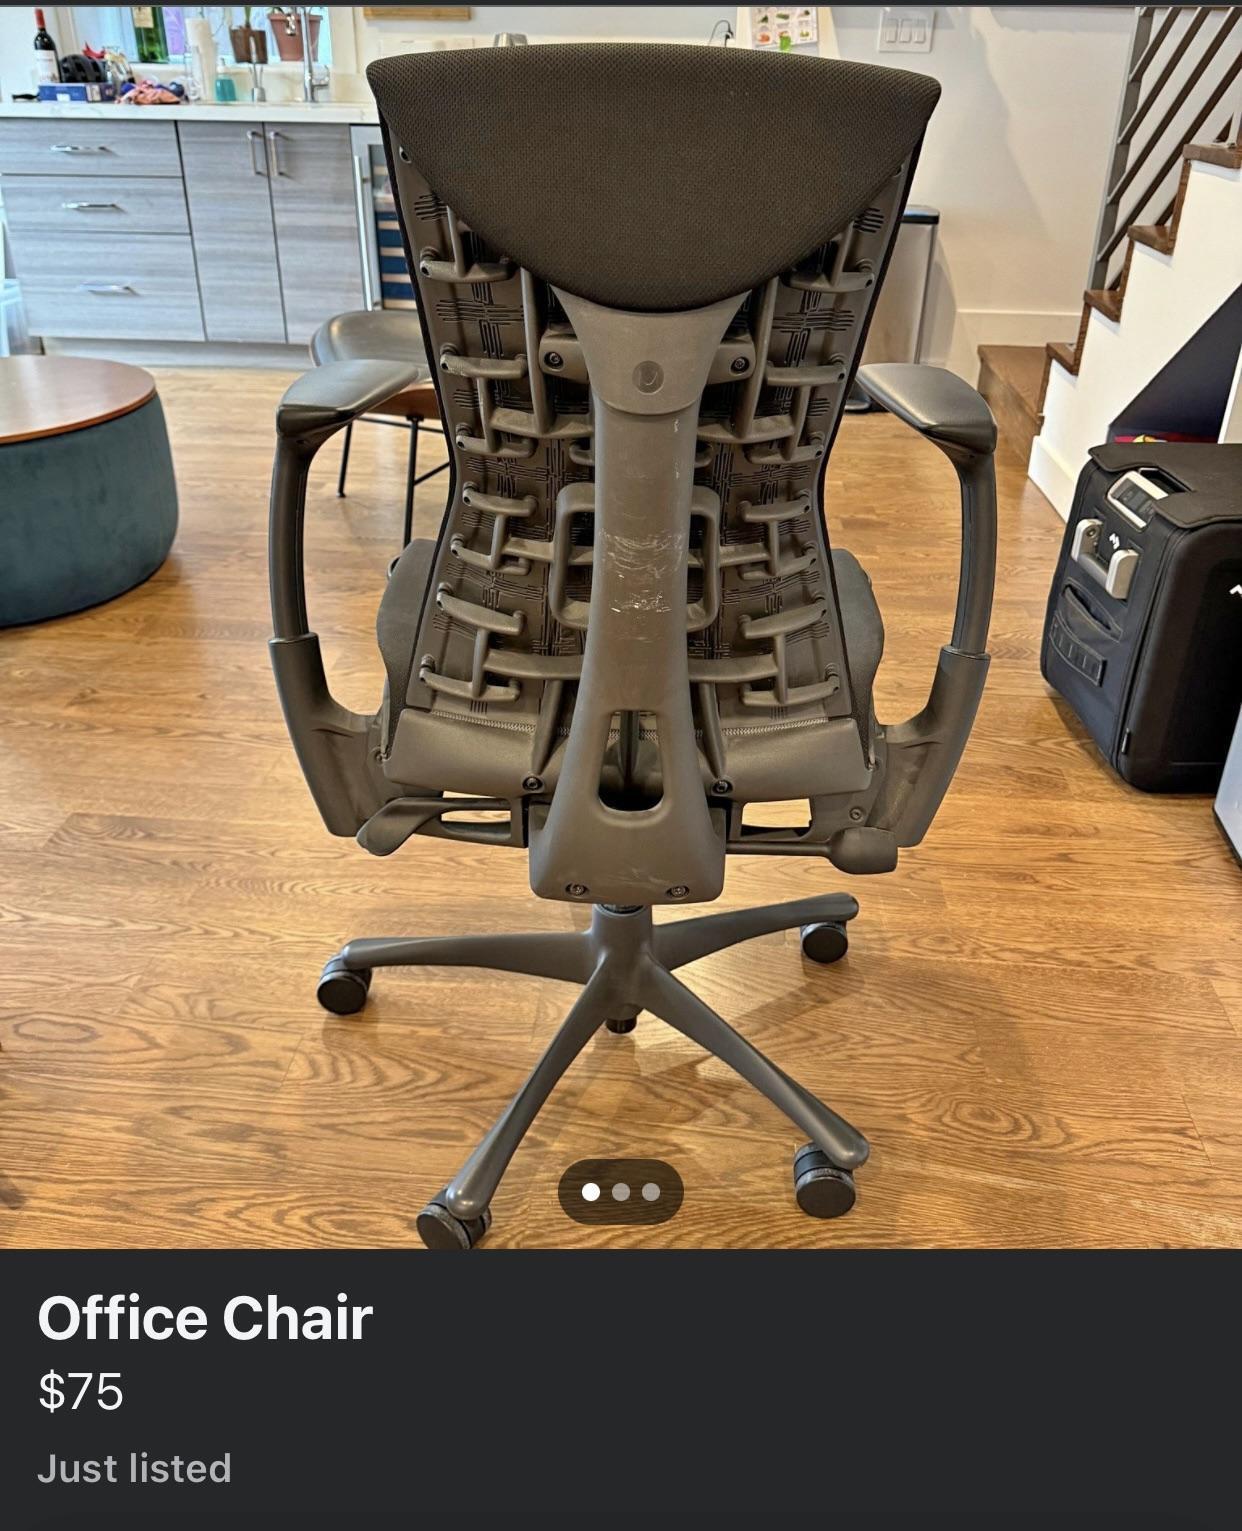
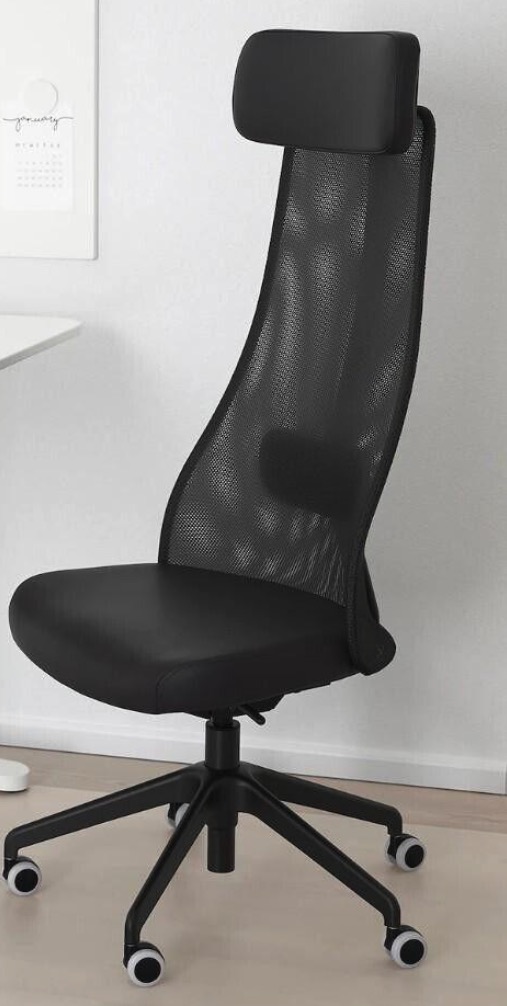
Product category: items_chair
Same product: no